The Fall of the Damned

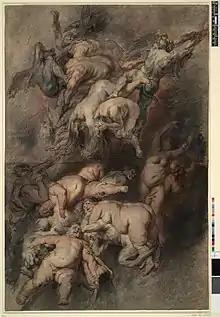
Study for "The Fall of the Damned", c.1614–1618

The sketch of "The Fall of the Damned" was made in black and red chalks, with a grey wash and is kept in the British Museum. It is assumed to be the work of a studio assistant, which Rubens then went over with a brush and oil colour. The dramatic chiaroscuro of the human forms and clouds emphasizes the darkness into which these figures fall, far from the heavenly light above.